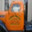
Label: truck